Jenny and the Soldier

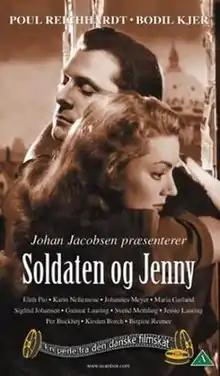
DVD Cover for the film"Soldaten og Jenny"

Jenny and the Soldier is a 1947 Danish dramatic film written and directed by Johan Jacobsen. The black-and-white film is based on the 1940 stage play "Brudstykker af et mønster" written by Danish playwright Carl Erik Soya. The gritty romantic drama received critical praise for its authentic portrayal of everyday life. Jacobsen received the first Bodil Award for Best Danish Film, while both Poul Reichhardt and Bodil Kjer were awarded Bodils for their leading roles. "Jenny and the Soldier" is one of the twelve films listed in Denmark's cultural canon by the Danish Ministry of Culture.